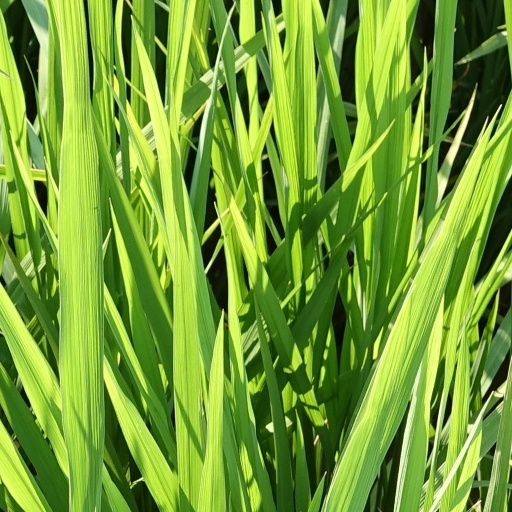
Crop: rice